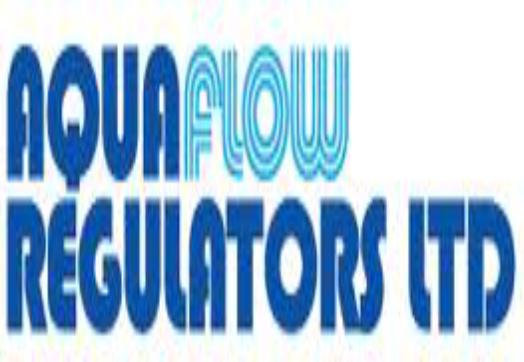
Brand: Aqua Flow
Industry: Necessities